Altar de la Patria

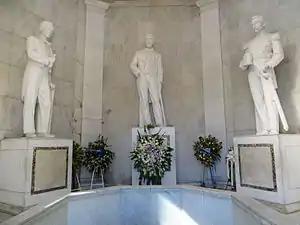
From left to right, the tombs of Francisco del Rosario Sánchez, Juan Pablo Duarte, and Matías Ramón Mella, the founding fathers of the Dominican Republic

In 1912, the Puerta del Conde was redesigned by architect Antonin Nechodoma to its present state; no longer was there a street passing through the park. This redesign later facilitated the construction of the Altar de la Patria in 1976. The Altar was located at the center of El Parque Independencia by architect Cristian Martínez Villanueva.